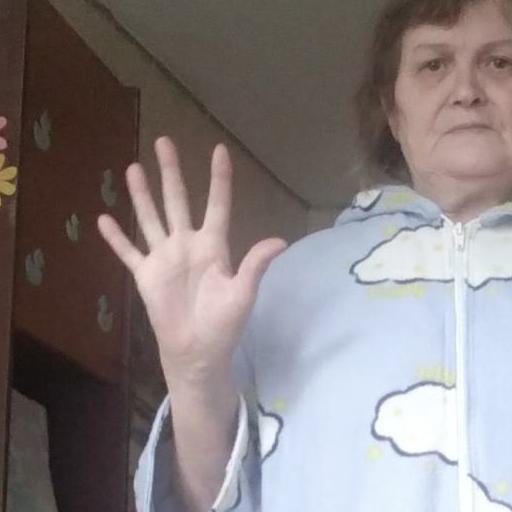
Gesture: palm